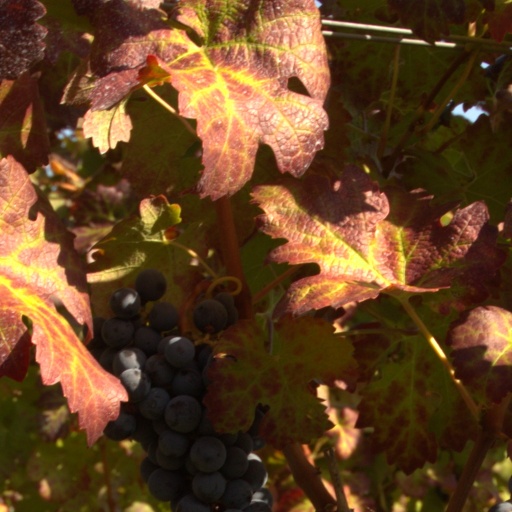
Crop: grape